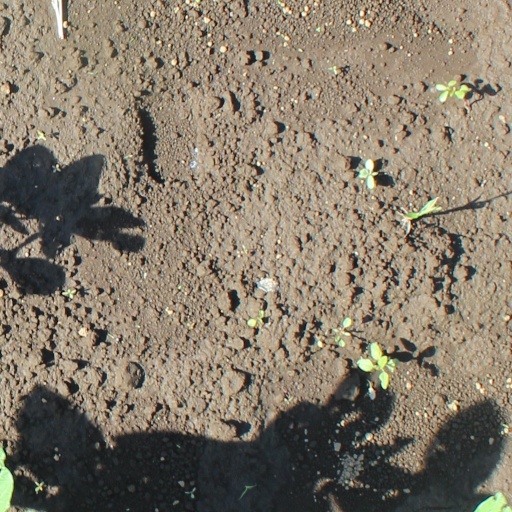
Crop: soybean